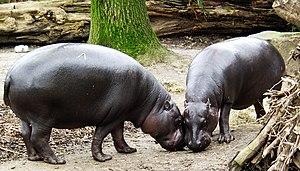
Le genre hexaprotodon regroupe un certain nombre d'espèces fossiles d'hippopotames comme:
Le parc national de Sapo est un parc national dans le comté de Sinoe, au Libéria. C'est la plus grande zone protégée de forêt tropicale du pays
Choeropsis est un genre d'hippopotames nains, c'est-à-dire d'espèces ayant toujours été petites par opposition aux espèces d'hippopotames ayant subi une nanification insulaire.